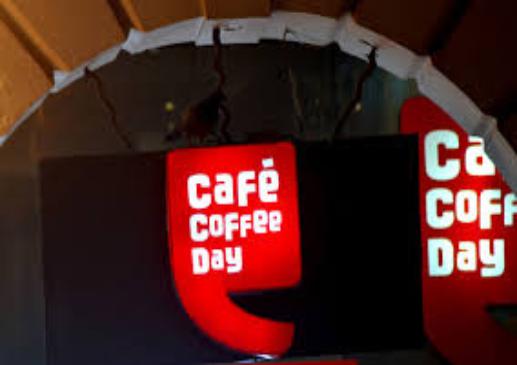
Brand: Cafe Coffee Day
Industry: Food